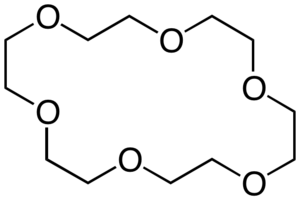
L'éther 18-couronne-6, ou 18-C-6, est un composé organique de formule chimique (C₂H₄O)₆. Il se présente sous la forme d'un solide hygroscopique cristallisé blanc à bas point de fusion. Il s'agit d'un éther couronne qui agit comme chélateur de certains cations métalliques, avec une affinité particulière pour les cations de potassium — la constante de dissociation dans le méthanol est 10⁶. Le chimiste américain Charles Pedersen a reçu le Prix Nobel de chimie en 1987 pour ses travaux sur ce type de composés.